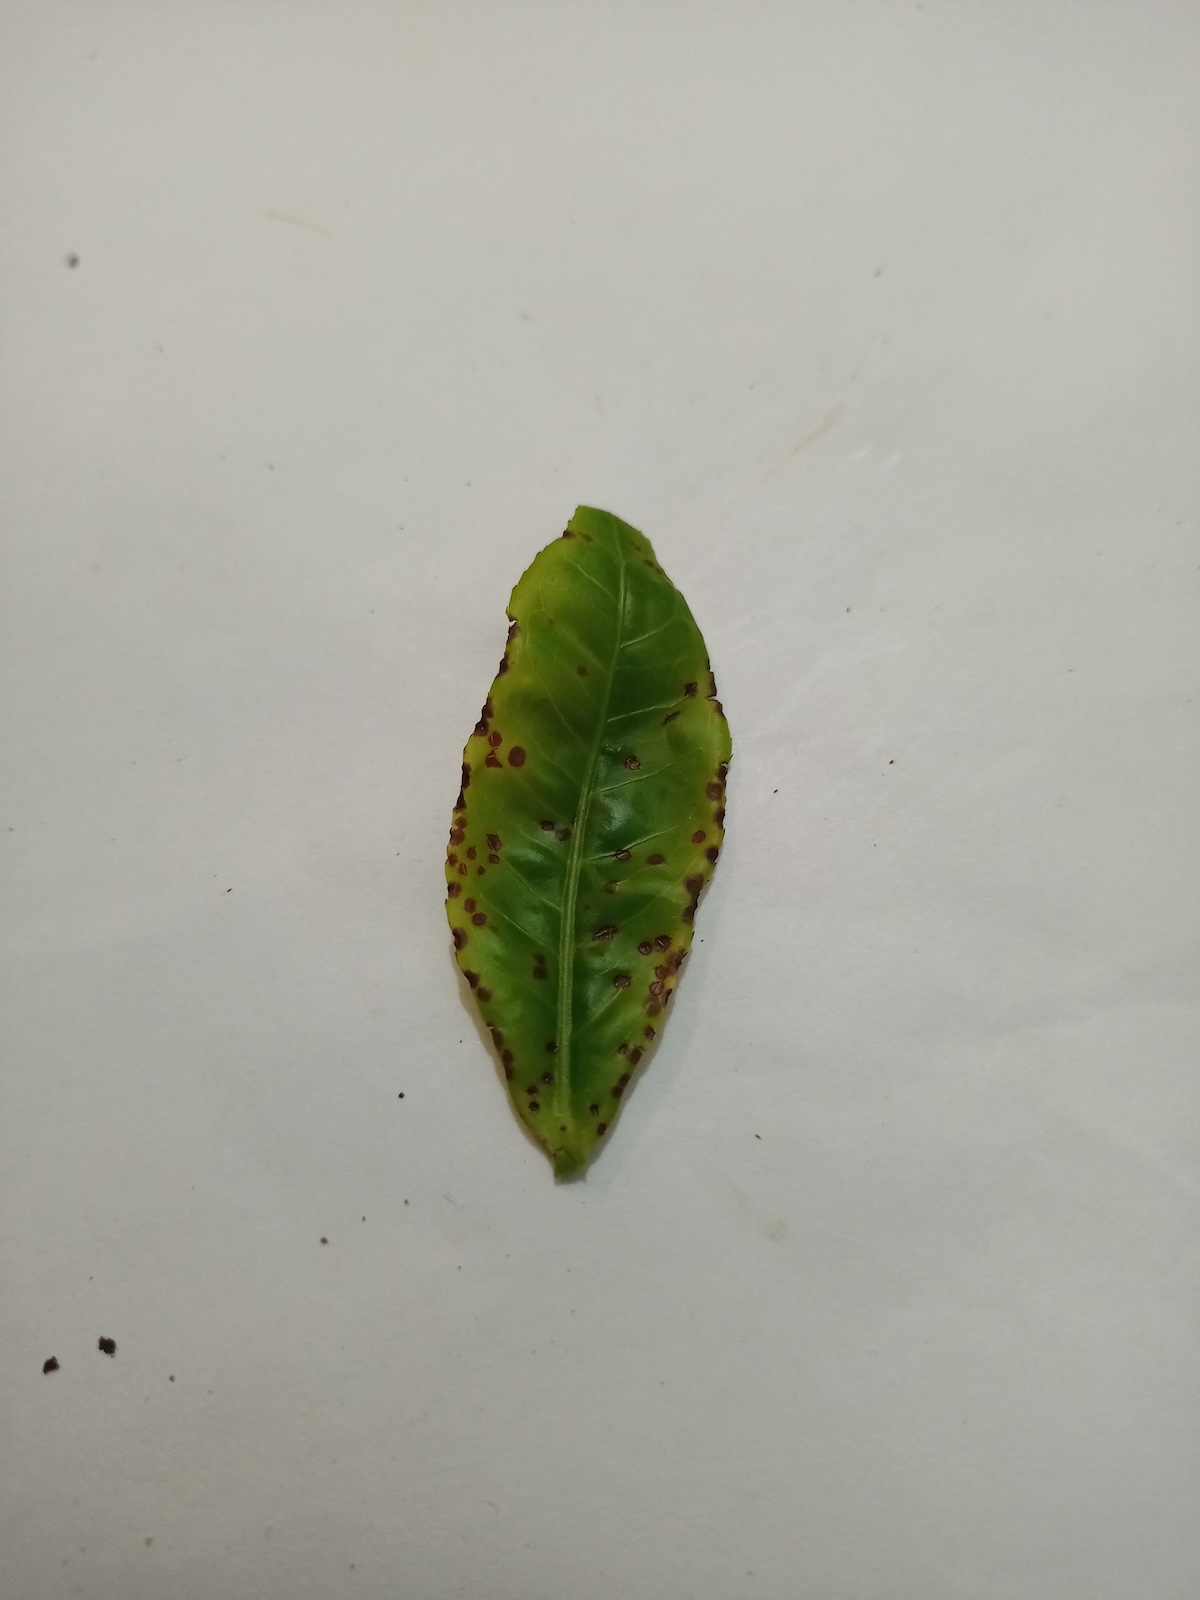
Label: Helopeltis